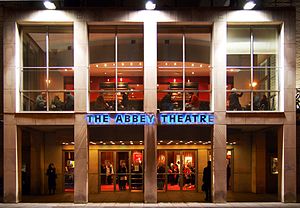
Abbey Theatre
Facaden af Abbey Theatre
Abbey Theatre er et teater i Dublin, Irlands hovedstad. Det slog første gang dørene op for publikum den 27. december 1904, og selv om bygningen blev flammernes bytte i 1951, har det spillet næsten uafbrudt. Det var det første statsstøttede teater i den engelsktalende verden, da det fra 1925 modtog et årligt tilskud fra Den irske fristat.